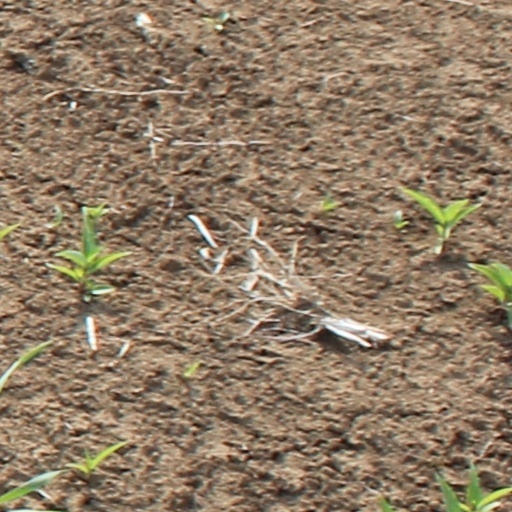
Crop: wheat